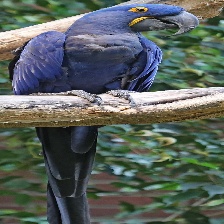
Species: HYACINTH MACAW
Scientific name: ANODORHYNCHUS HYACINTHINUS
ImageNet parent category: macaw